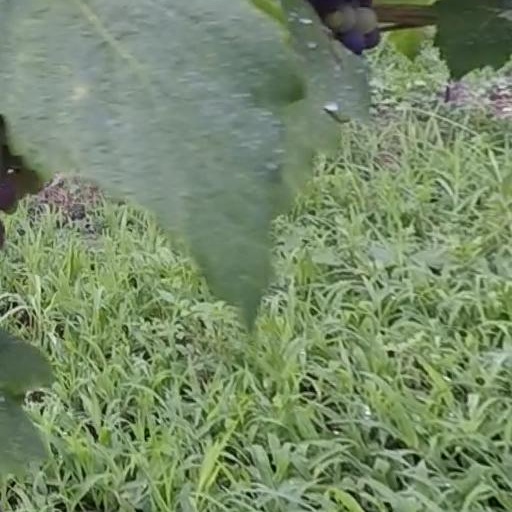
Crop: grape